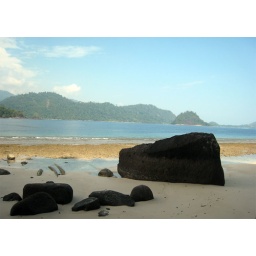
rocks by beach